Fox Film

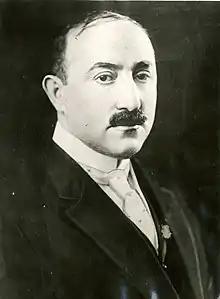
Founder William Fox

William Fox entered the film industry in 1904 when he purchased a one-third share of a Brooklyn nickelodeon for $1,667. He reinvested his profits from that initial location, expanding to fifteen similar venues in the city, and purchasing prints from the major studios of the time: Biograph, Essanay, Kalem, Lubin, Pathé, Selig, and Vitagraph. After experiencing further success presenting live vaudeville routines along with motion pictures, he expanded into larger venues beginning with his purchase of the disused Gaiety theater, and continuing with acquisitions throughout New York City and New Jersey, including the Academy of Music.